Chromebook procurement scandal

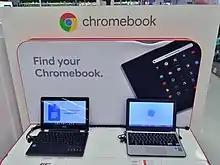
Chromebooks at a Staples retail store, 2020

According to Harli Siregar, the head of legal information centre at Kejagung, the case began in 2020 when Kemendikbudristek designed the budget for procurement of technological devices for Minimal Competence Assessment (AKM). The technical team originally recommended them to use Microsoft Windows operating system, but instead they later changed to Chromebook for unclear reasons. He also put forward that the state budget of IDR 9.98 trillion included IDR 3.58 trillion specially allocated for the procurement, and IDR 6.39 trillion from specially-allocated funds (DAK). However, back in 2019, Communication and Technology Centre (Pustekom) at Kemendikbud conducted trials on Chromebooks, and concluded that its use would be uneffective, since it requires internet connection, while its access remained not widespread throughout Indonesia.